Begging for Love

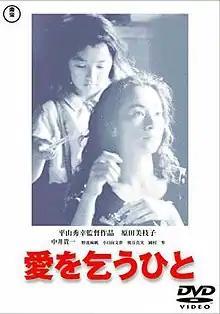
DVD cover for "Begging for Love" (1998)

is a 1998 Japanese film directed by Hideyuki Hirayama. It was Japan's submission to the 71st Academy Awards for the Academy Award for Best Foreign Language Film, but was not accepted as a nominee. It was chosen as Best Film at the Japan Academy Prize ceremony.